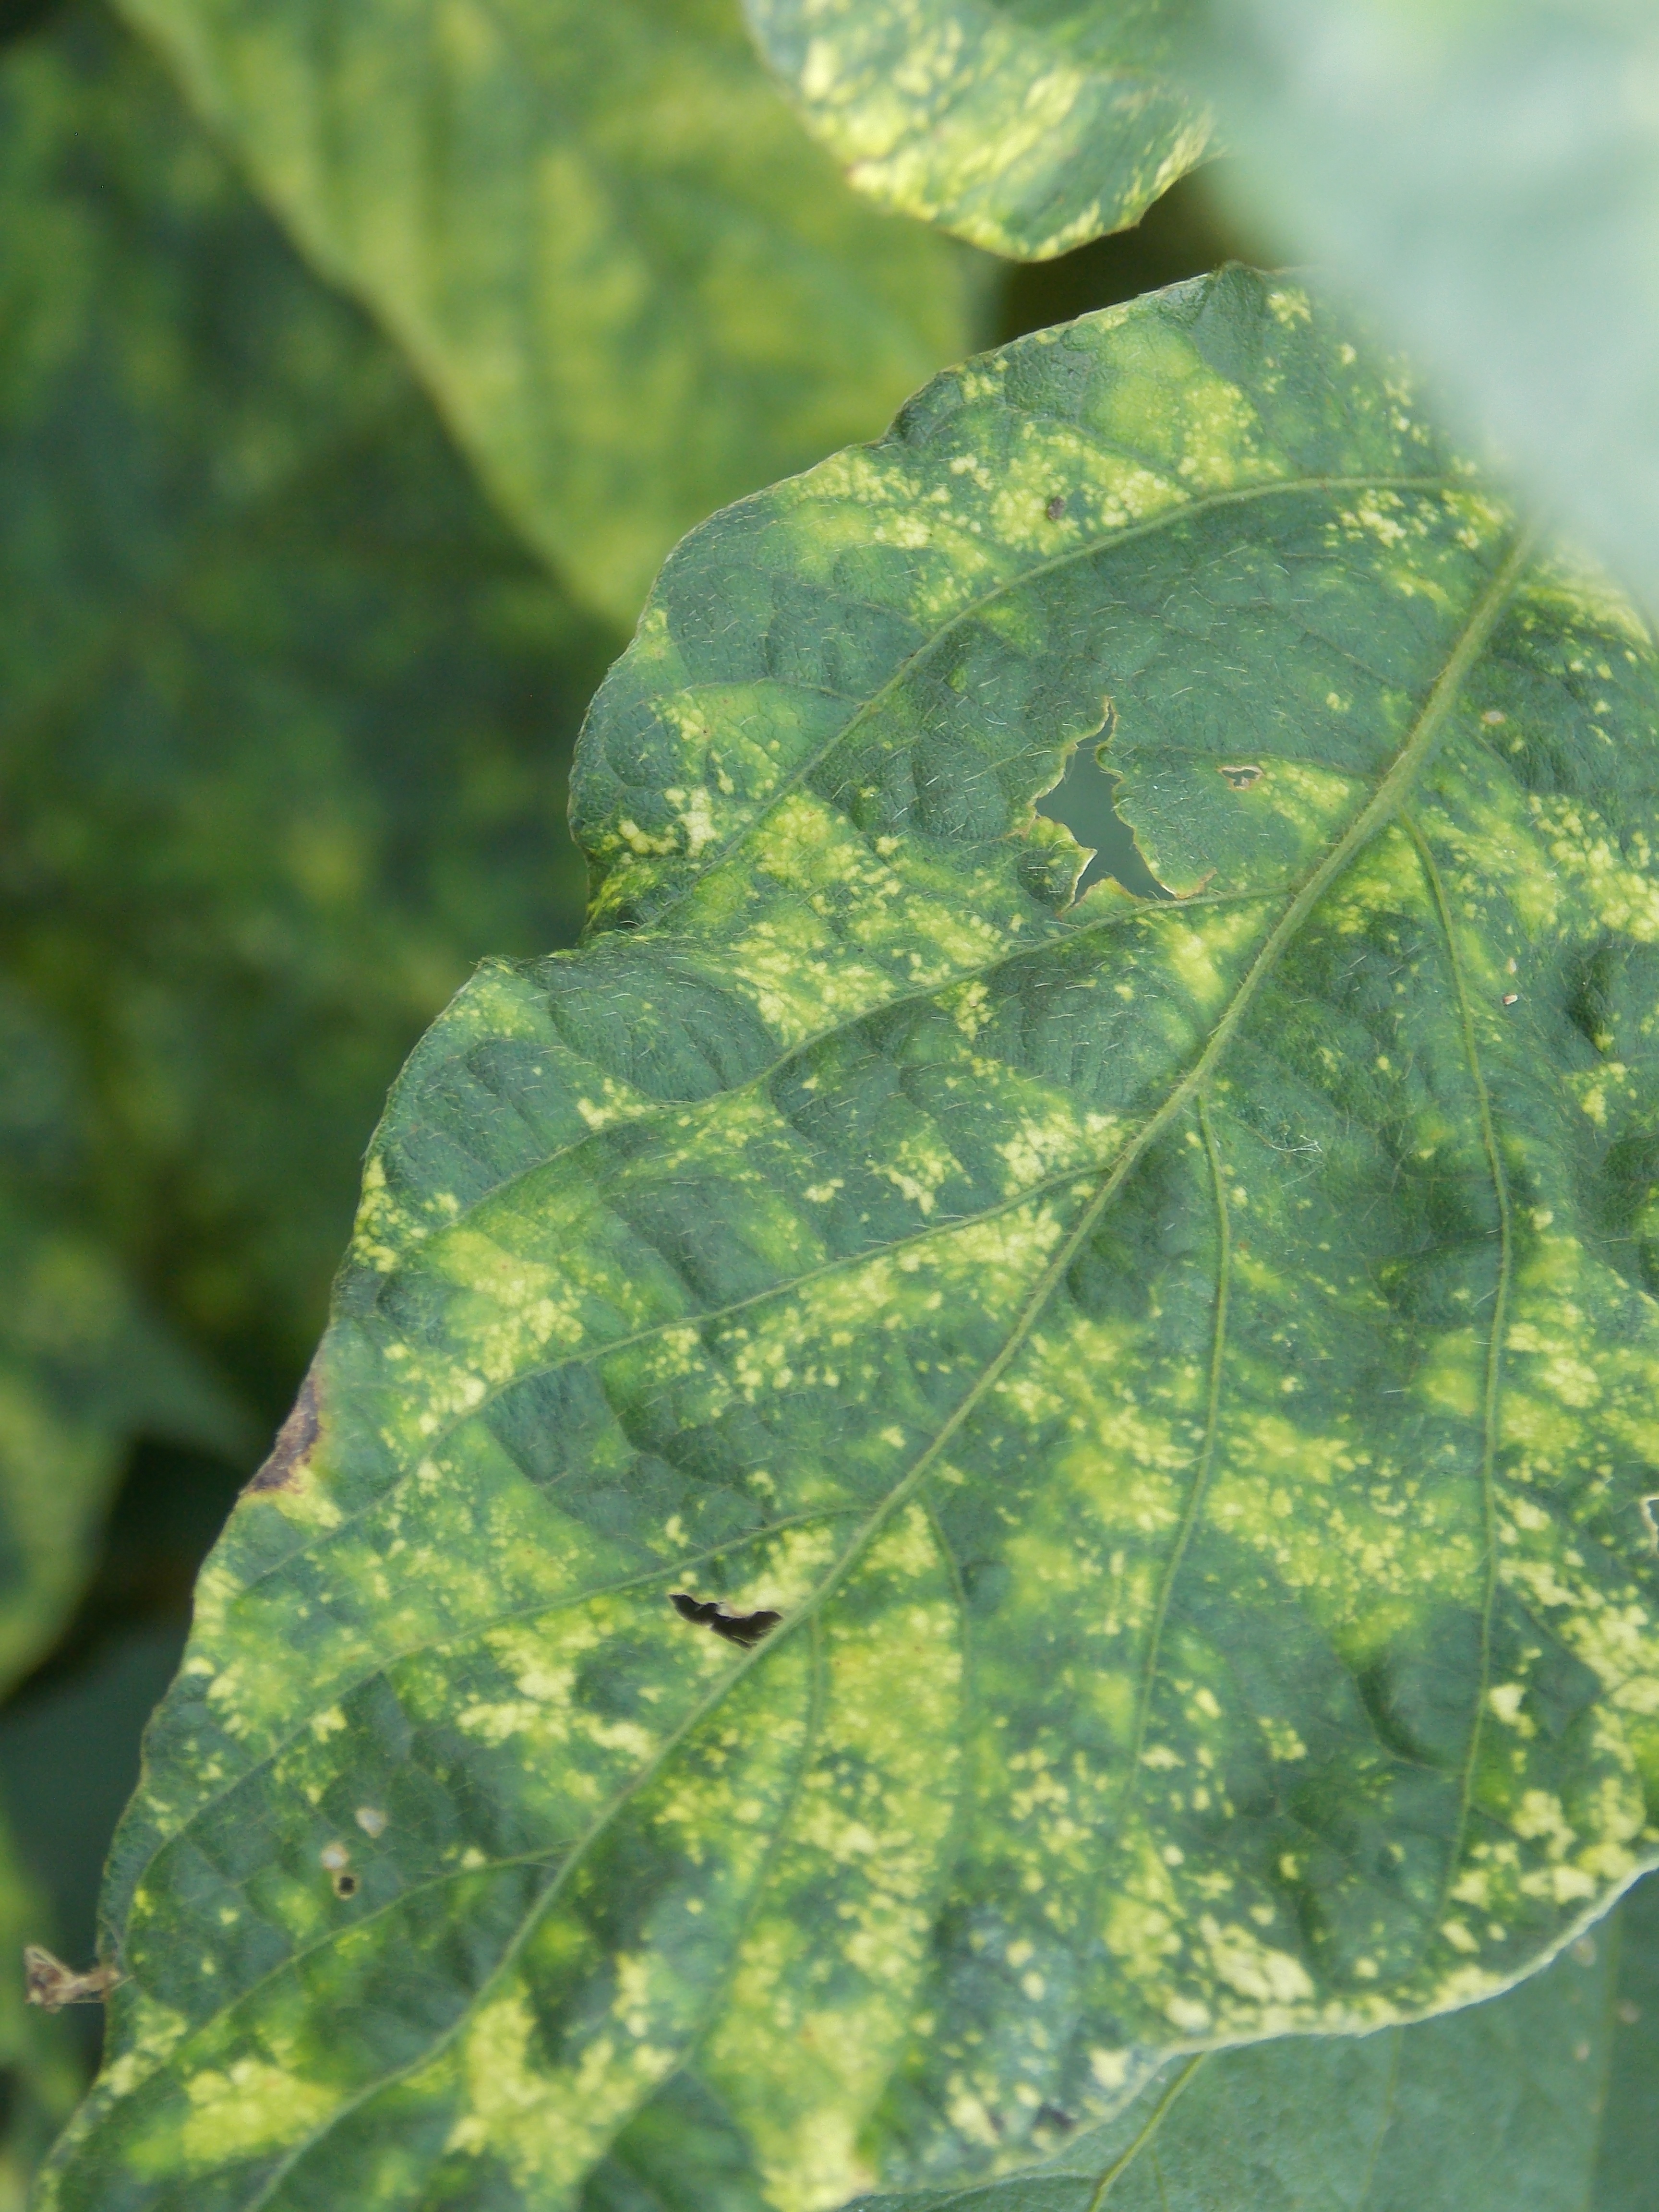
Label: Disease